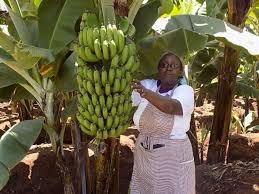
Hapa naona kuna mkulima ambaye anaonekana amefurahia na ako katika shamba lake anaoneshana mandizi ambayo amepanda na zao hili lake la mandizi linaonekana linafanya vizuri na amefurahia sana kuona kuwa shamba lake limeweza kutoa mazao mengi sana kama haya ya mandizi.